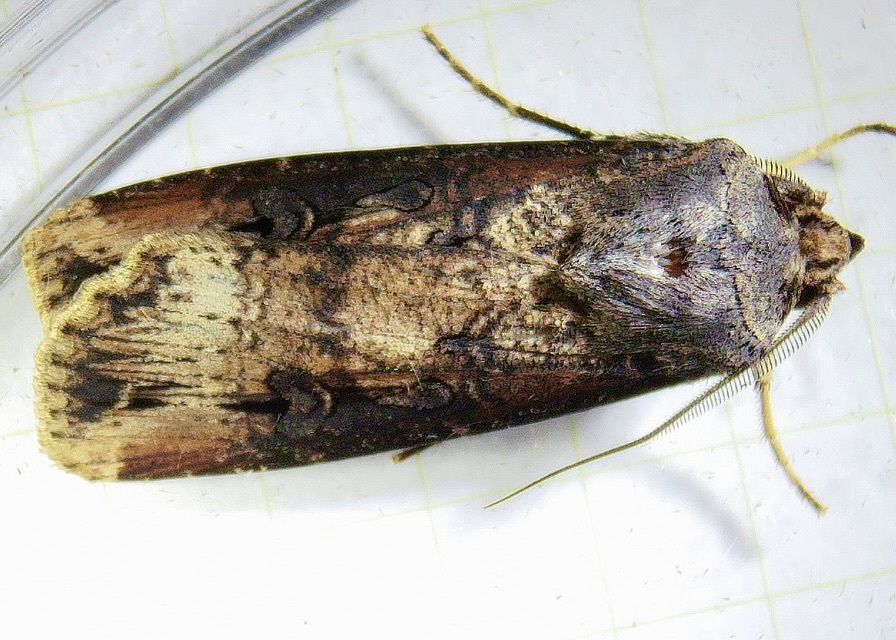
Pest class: cutworms